The Garden of Earthly Delights

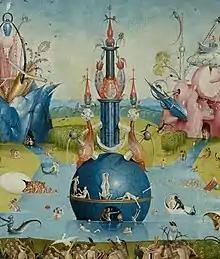
The central water-bound globe in the middle panel's upper background is a hybrid of stone and organic matter.

The skyline of the center panel (220 × 195 cm, 87 × 77 in) matches exactly with that of the left wing, while the positioning of its central pool and the lake behind it echoes the lake in the earlier scene. The center image depicts the expansive "garden" landscape, which gives the triptych its name. The panel shares a common horizon with the left wing, suggesting a spatial connection between the two scenes. The garden is teeming with male and female nudes, together with various animals, plants, and fruits.